Taishanese people

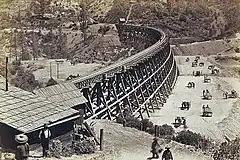
Trestle, c. 1869: Carleton Watkins

Taishanese have had a large influence in the course of Asian-American history, as they were the first Asian Americans to be elected as Governors, Mayors and U.S congressmen in the continental United States. The first international celebrity of Asian descent and America's first ace in World War II. They also represented the largest Asian community in America and made a significant contribution in building the First transcontinental railroad of United States. The Central Pacific Railroad (CPRR) is the former name of the railroad network built between California and Utah that formed part of the "First Transcontinental Railroad" in North America. About 12,000 such emigrant workers were employed as laborers by the Central Pacific Railroad representing 90 percent of the entire work force. J. O. Wilder, a Central Pacific-Southern Pacific employee, commented that “The Chinese were as steady, hard-working a set of men as could be found. With the exception of a few whites at the west end of Tunnel No. 6, the laboring force was entirely composed of Chinamen with white foremen. A single Irish foreman with a gang of 30 to 40 Chinese men generally constituted the force at work at each end of a tunnel; of these, 12 to 15 worked on the heading and the rest on the bottom removing material. When a gang was small or the men needed elsewhere, the bottoms were worked with fewer men or stopped so as to keep the headings going.” The laborers usually worked three shifts of 8 hours each per day, while the foremen worked in two shifts of 12 hours each, managing the laborers.